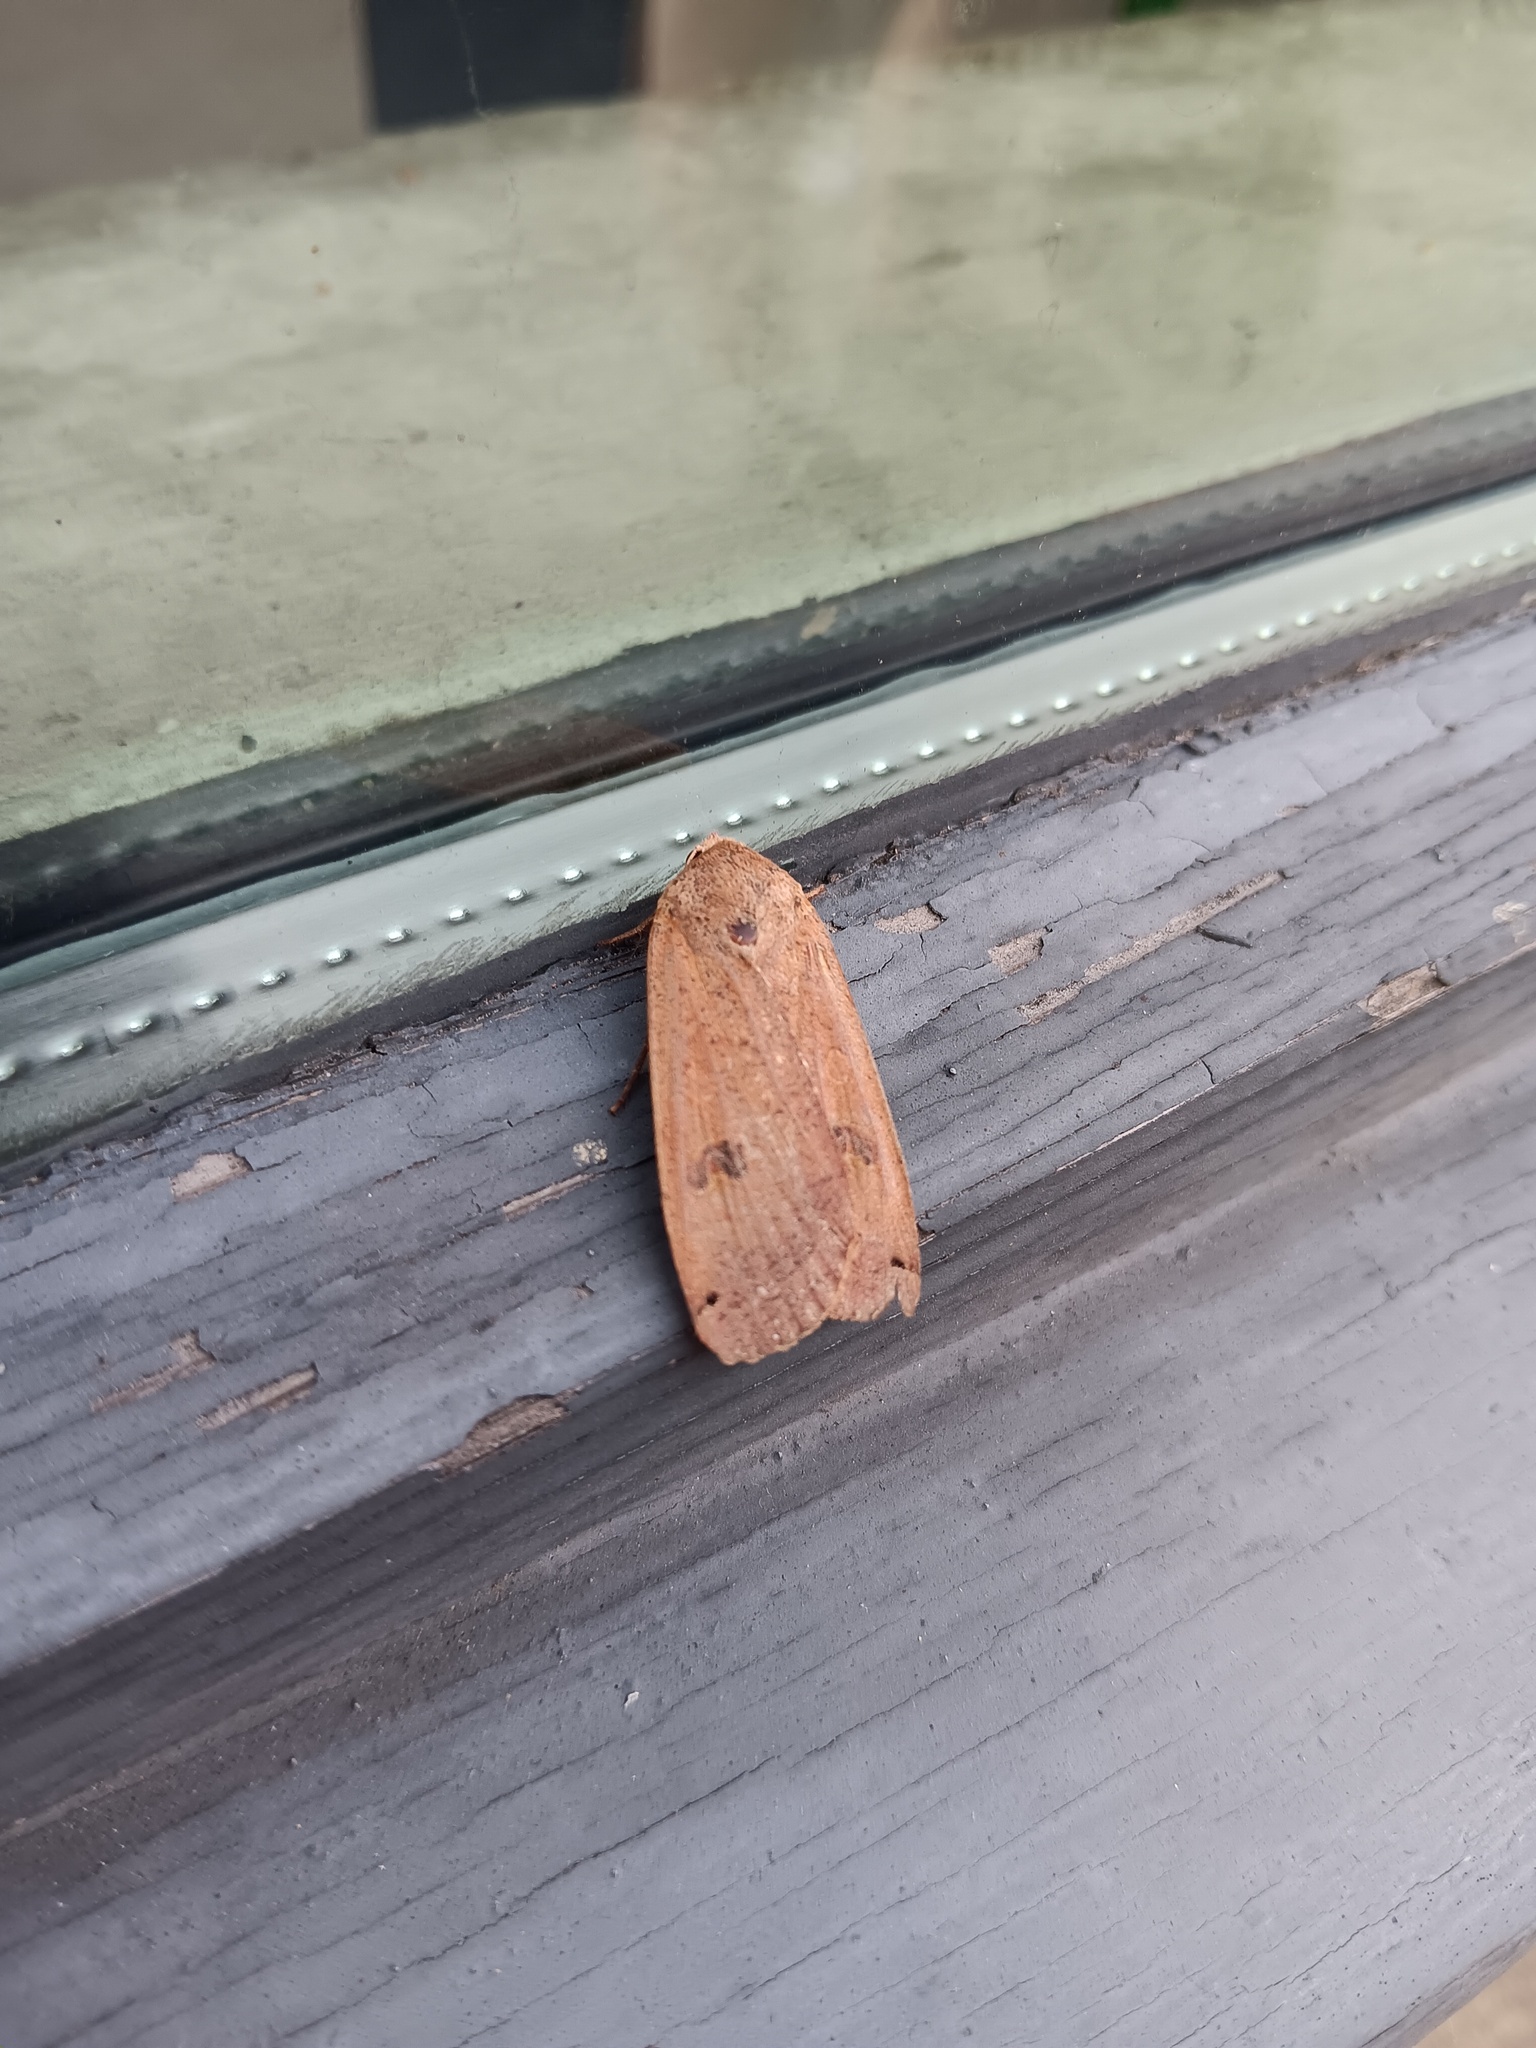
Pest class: cutworms